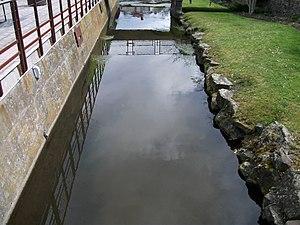
Rivière Bédat près du cours des Perches, à Cébazat, Puy-de-Dôme, Auvergne, France.
Cébazat est une commune française située dans le département du Puy-de-Dôme, en région Auvergne-Rhône-Alpes. Elle fait partie de l'aire urbaine de Clermont-Ferrand.
Le Bédat est une rivière située dans le département du Puy-de-Dôme, près de Clermont-Ferrand, en région Auvergne-Rhône-Alpes et un affluent droit de la Morge, donc un sous-affluent de la Loire par l'Allier.